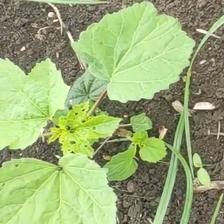
Weed species: Little_Mallow(Malva parviflora)